Joel Toivola

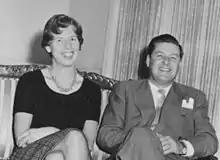
Eli and Joel Toivola

Toivola was born in Helsinki. He earned a bachelor's degree in political science.